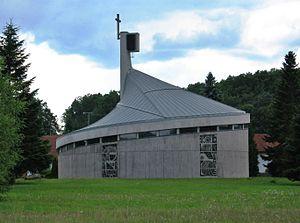
Ludwigswinkel est une municipalité de la Verbandsgemeinde Dahner Felsenland, dans l'arrondissement du Palatinat-Sud-Ouest, en Rhénanie-Palatinat, dans l'ouest de l'Allemagne.